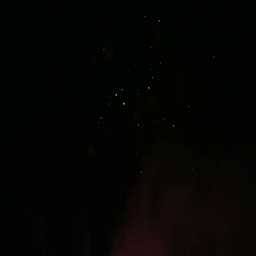
happy new year firework in the black sky